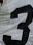
Number: 3